Rüstem Pasha Mosque

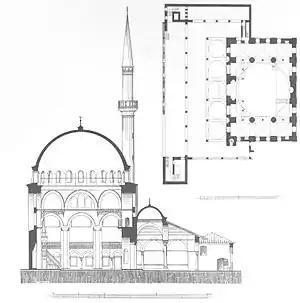
Section and plan of the mosque published by Cornelius Gurlitt in 1912

The Rüstem Pasha Mosque is an Ottoman mosque located in the Hasırcılar Çarşısı (Strawmat Weavers Market) in the neighborhood of the Fatih district of Istanbul, Turkey, near the Spice Bazaar. Named after Rüstem Pasha, who served as Grand Vizier of the Ottoman Empire under Sultan Suleiman I, it was designed by the Ottoman imperial architect Mimar Sinan and completed in around 1563.